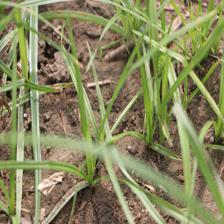
Label: Grass